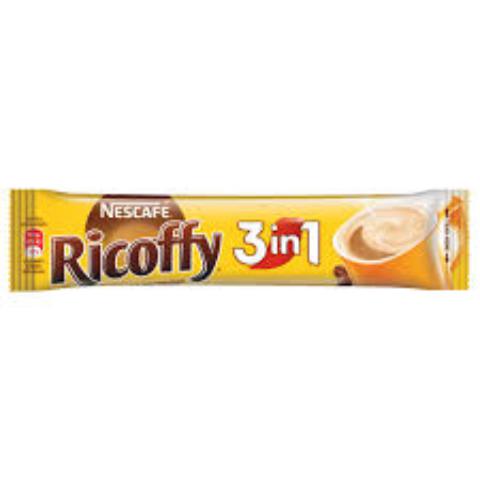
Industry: Food